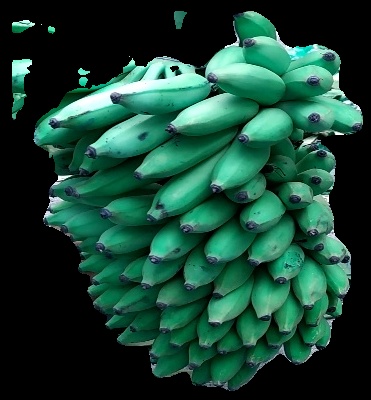
Variety: elakki-bale
Grade: grade1